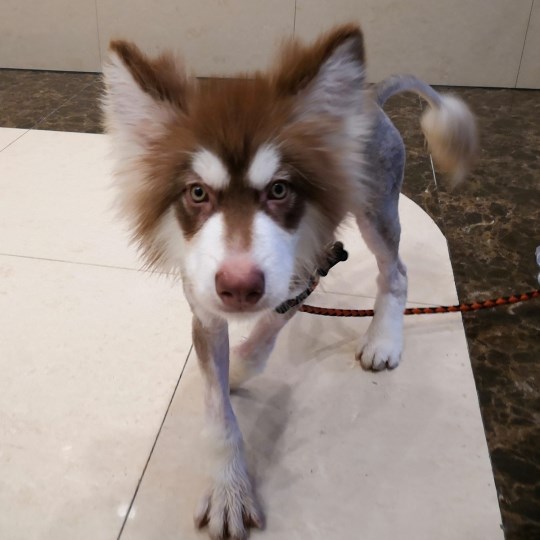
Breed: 1324-n000004-malamute